Karel Aubroeck

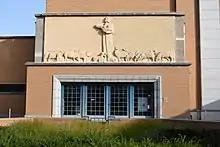
"The Good Shepherd", relief, , Lier

After the First World War, in addition to his wood carvings (in all kinds of exotic woods), he also specialized in monumental constructivist sculpture. He opted for a naturalistic and decorative design in brick technique, natural stone and plaster. Aubroeck mainly worked in an expressionist style, characterized by a closed and stylized character. In 1928 he created his first important monumental work, "De wekgroep", which is currently locate in the town hall of Sint-Niklaas. On 15 February 1931, he was selected by the jury of the Yser Pilgrimage Committee from 33 candidates to create four monumental open-air sculptures, with the intention of placing them at the foot of the Yser Tower in Diksmuide, as a symbol of the 'Flemish suffering of the Yser'. With his (third) sculpture of the Van Raemdonck brothers, solemnly inaugurated on 20 August 1933, he acquired national fame as a visual artist.